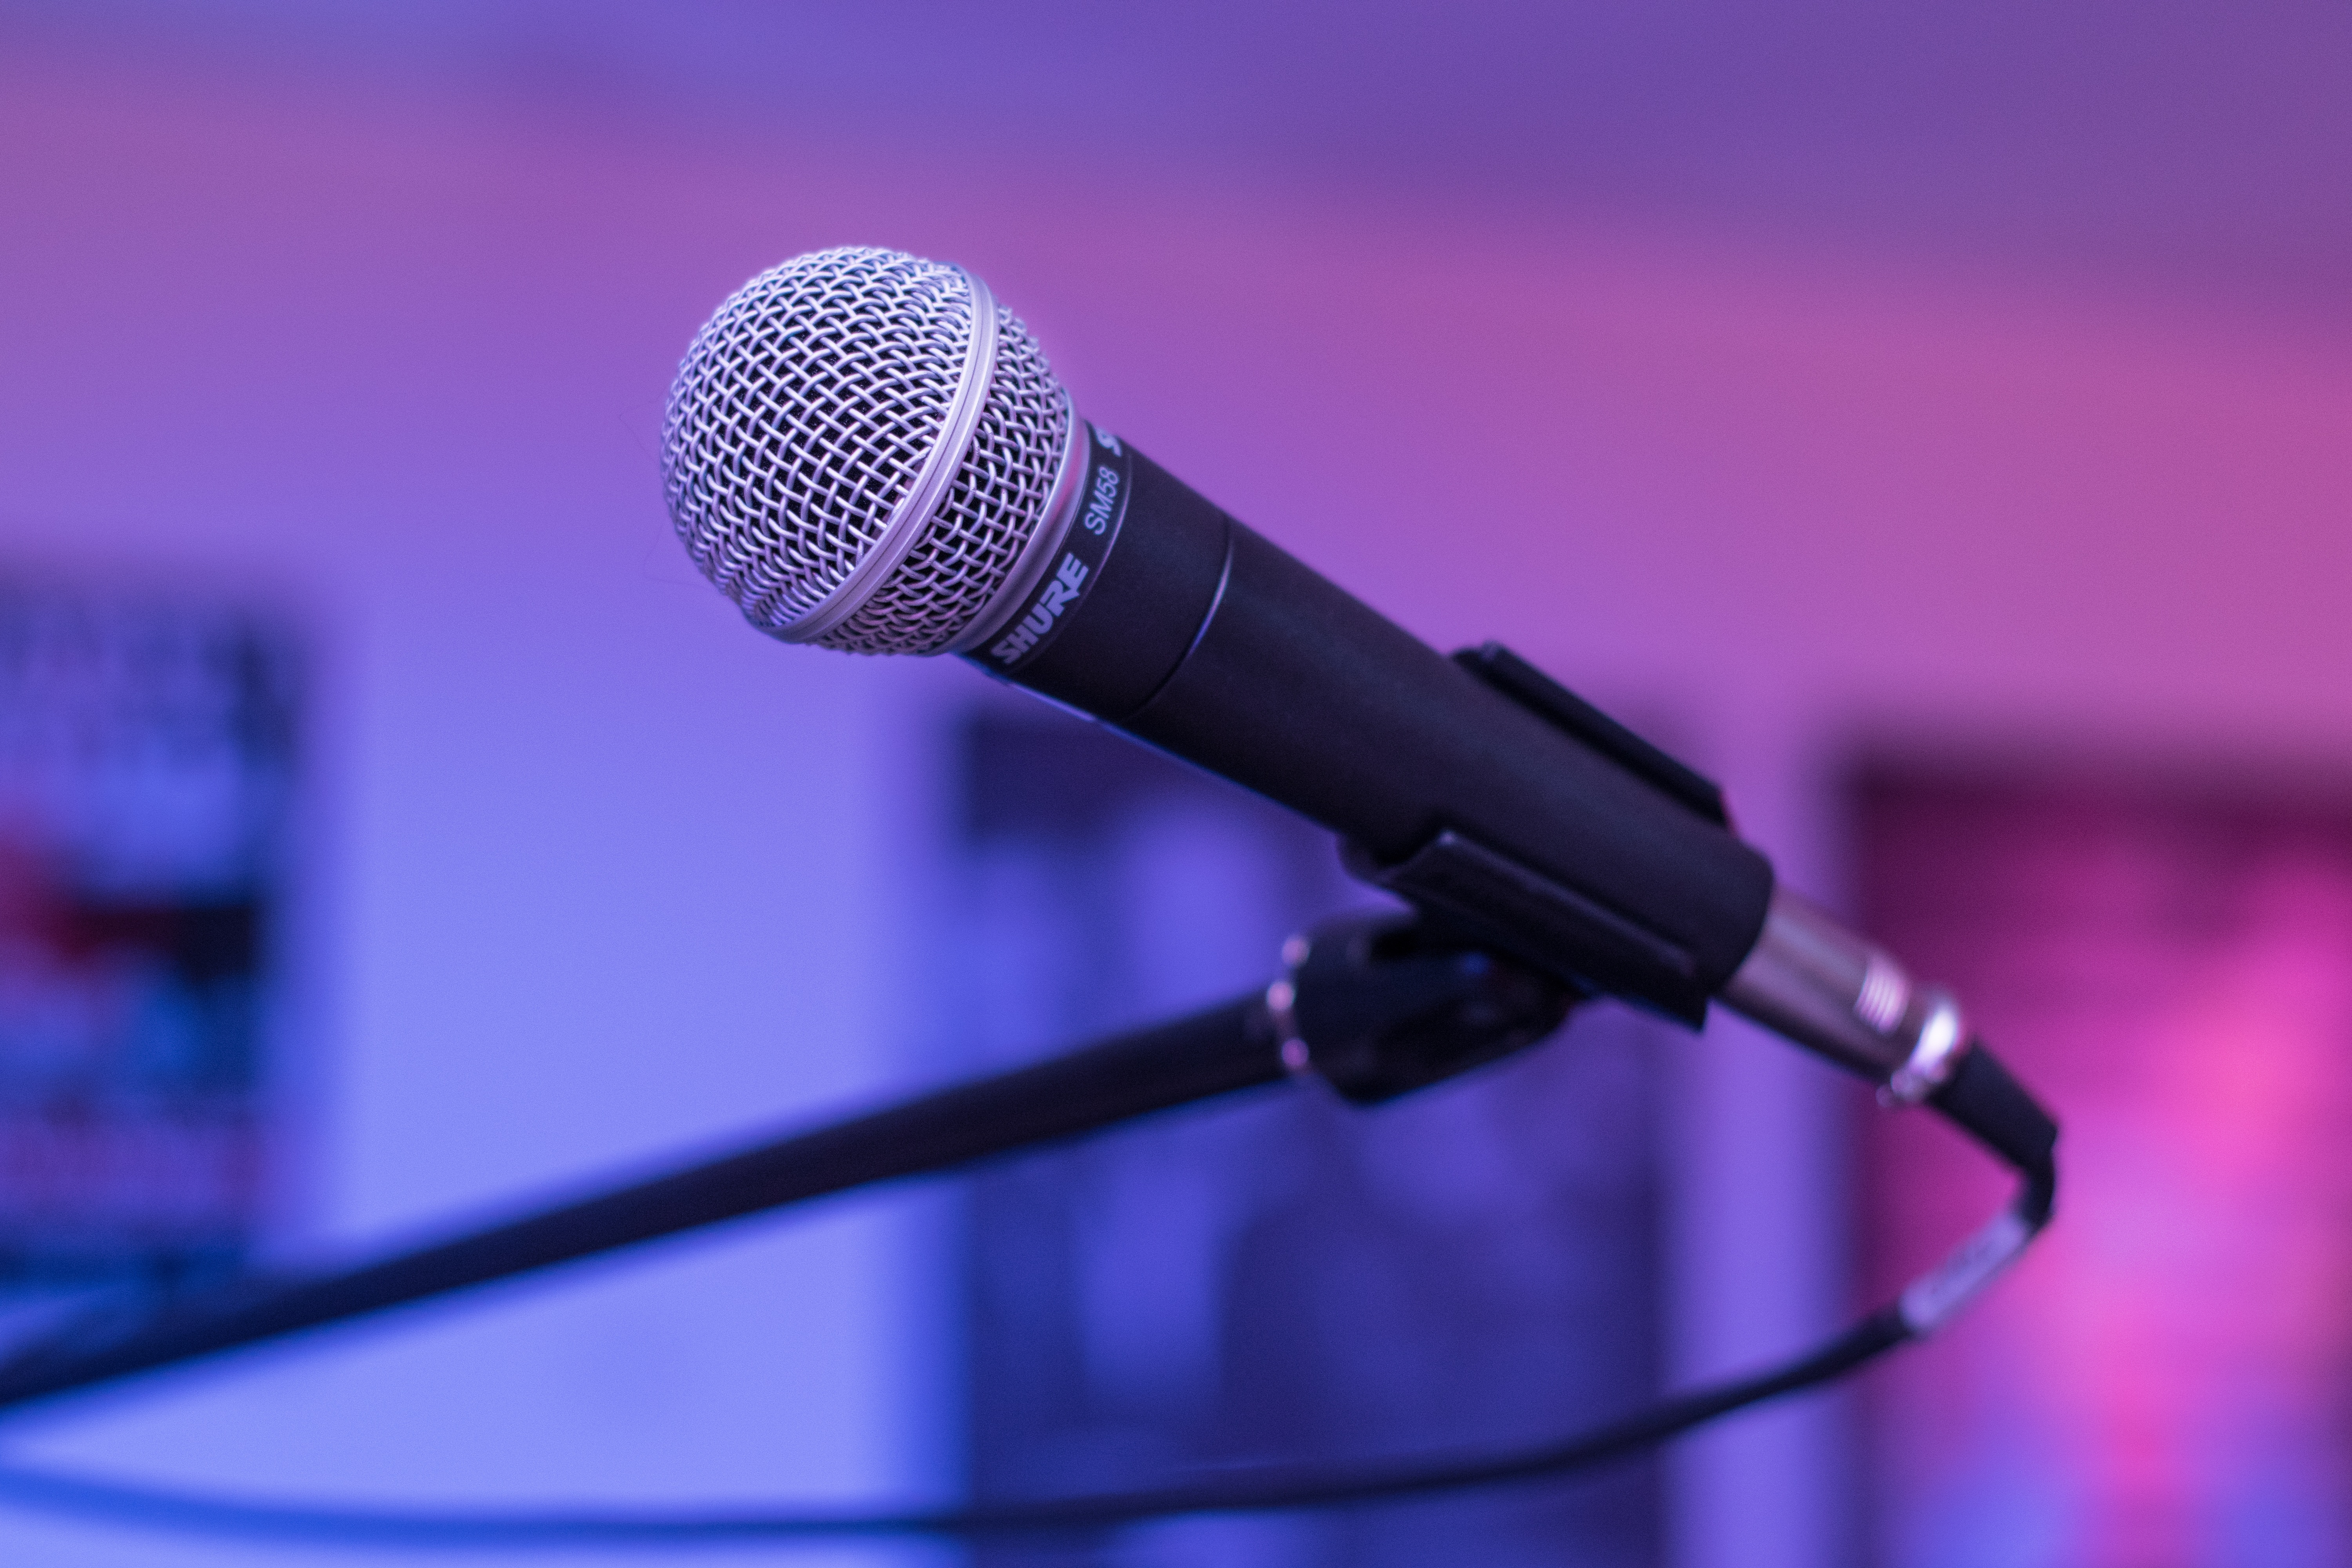
music, technology, band, microphone, live music, stage, audio, singing, audio equipment, electronic device